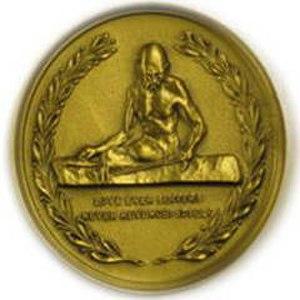
Le prix Gandhi pour la paix est un prix décerné annuellement pour célébrer la mémoire du Mahatma Gandhi. Ce prix est décerné à des personnalités pour des contributions visant à promouvoir la paix internationale. Il est décerné par l'ONG américaine Promoting Enduring Peace affiliée au mouvement quaker. Il a été décerné pour la première fois en 1960 d'après une idée de Jerome Davis de 1959.